Güldenstädt's redstart

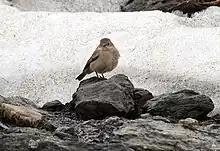
Female at Tilla Lotani (3,800 m) in Kullu District, Himachal Pradesh, India

It is one of the largest redstarts, long and weight. The adult male is black above except for a white crown, a white patch on the wing, and an orange-red tail; below, the throat and upper breast are black, and the rest of the underparts a rich orange-red. The female and immature male are brown above and orange-buff below, with an orange-red tail.